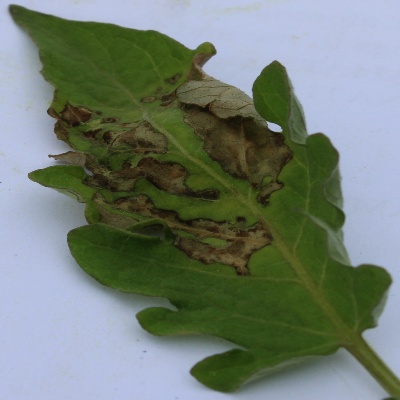
Crop: Tomato
Condition: septoria leaf spot